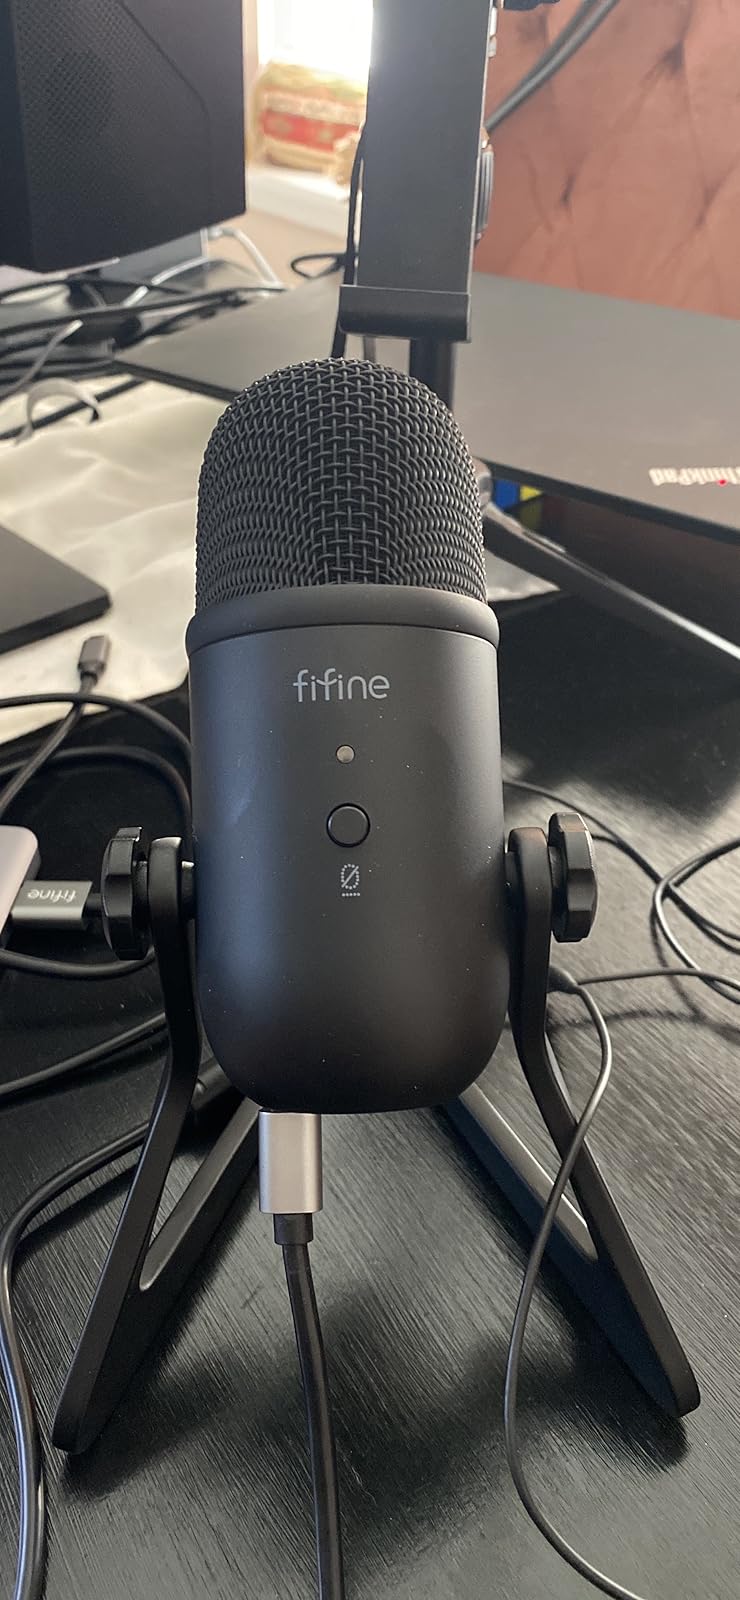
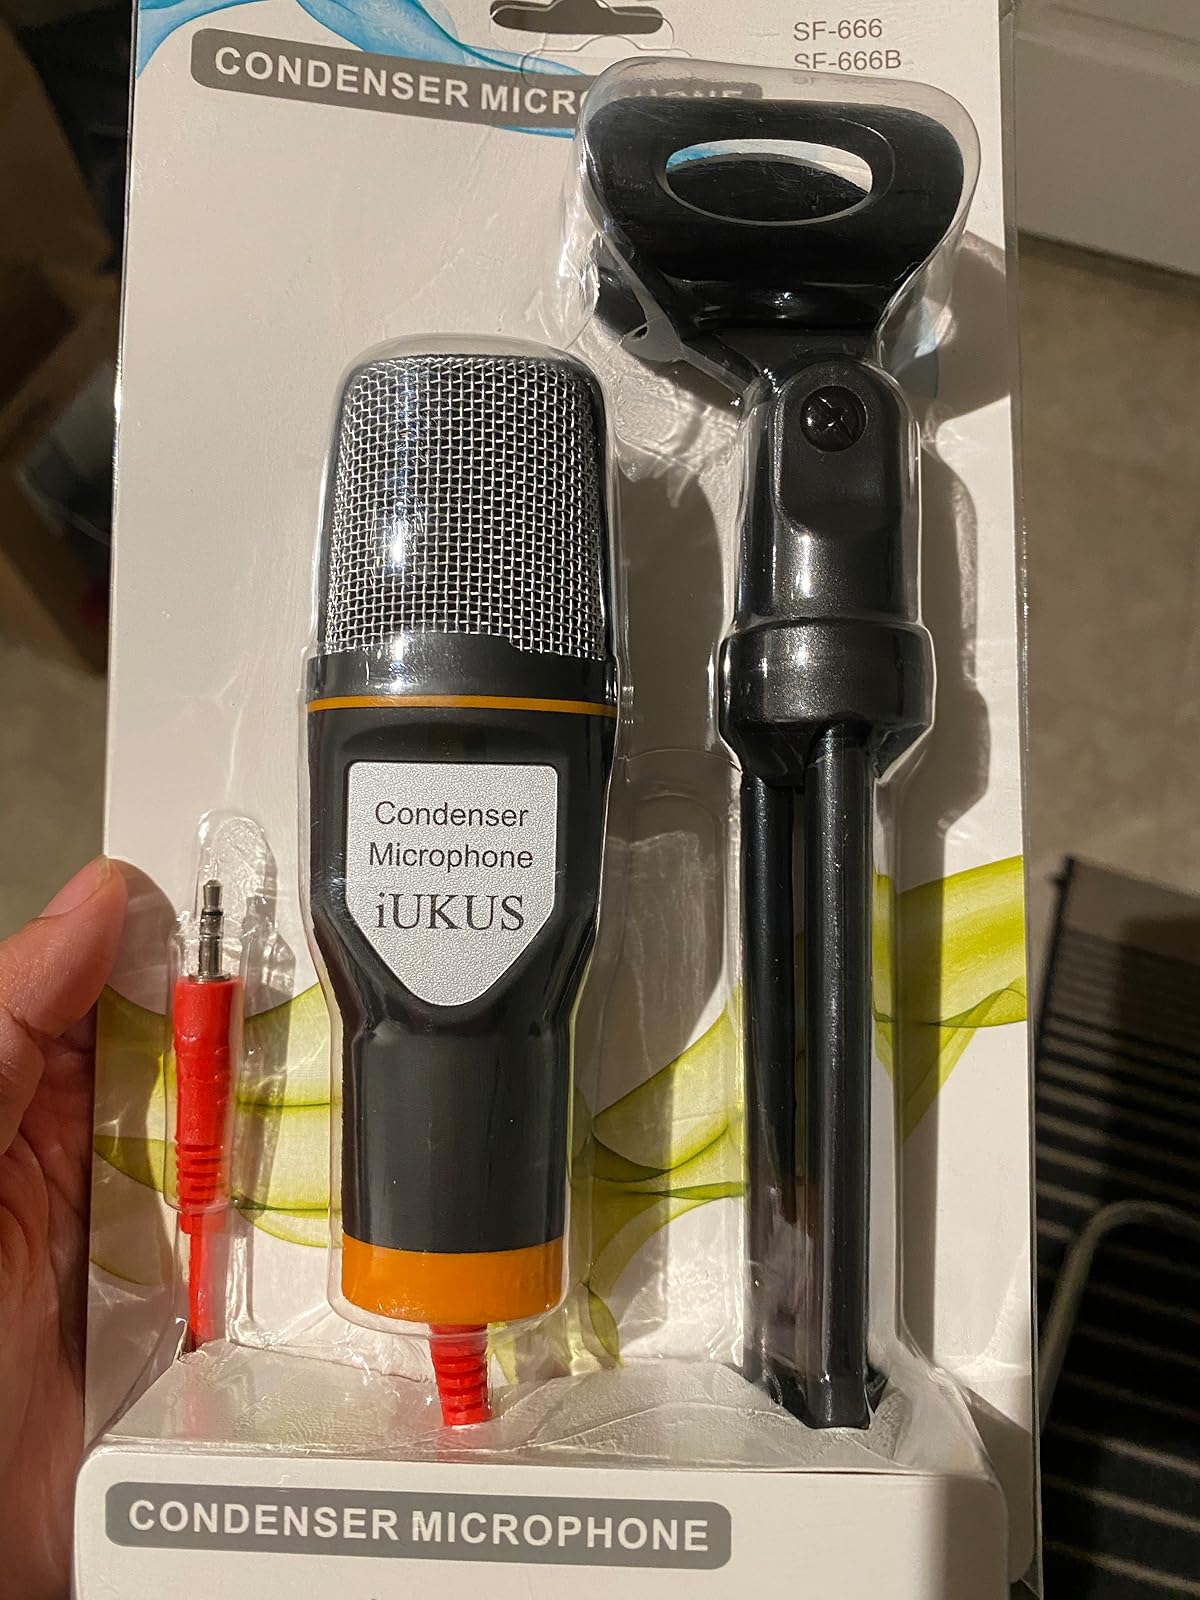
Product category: microphone
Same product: no